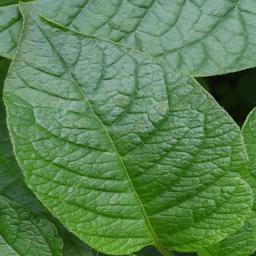
Etiqueta: Sana